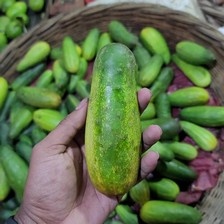
Label: cucumber